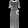
Label: Dress